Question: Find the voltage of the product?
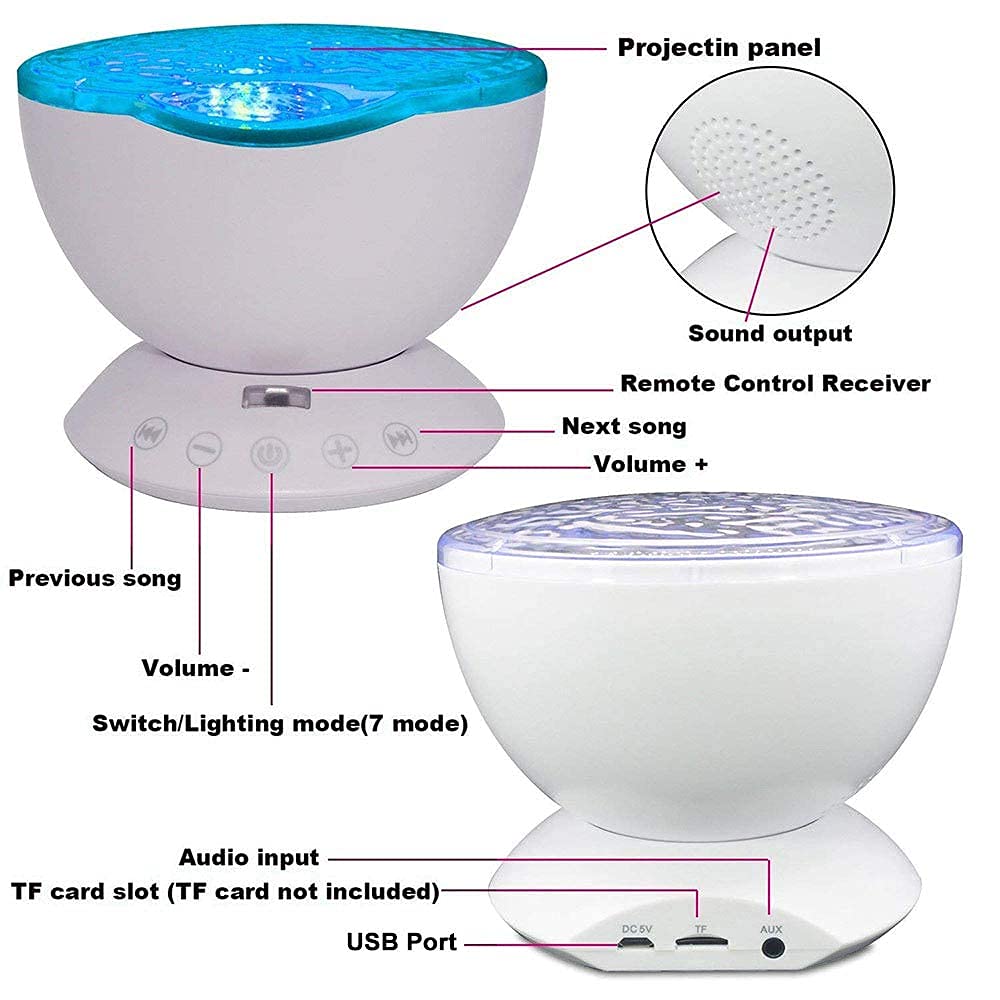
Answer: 5.0 volt